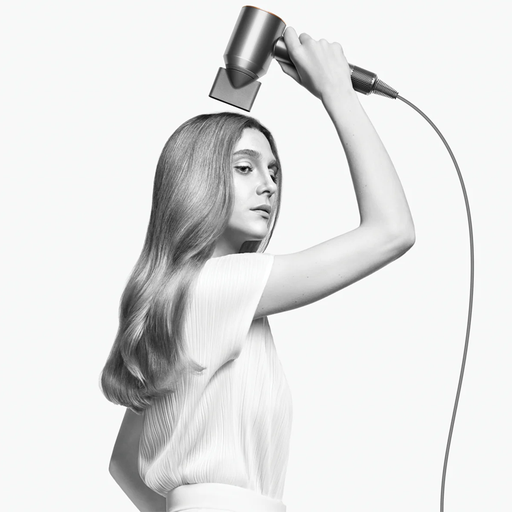
קטגוריה: מתנות בתוספת תשלום
תיאור: מייבש שיער Supersonic
דגם: HD07
תשלום נוסף: 949 ₪
מידע נוסף: מתנה בתוספת תשלום